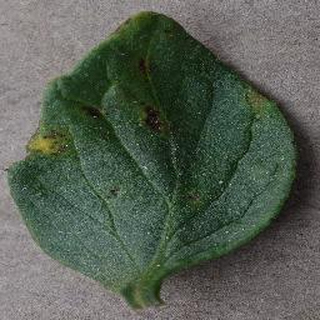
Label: tomato_bacterial_spot